Django Strikes Again

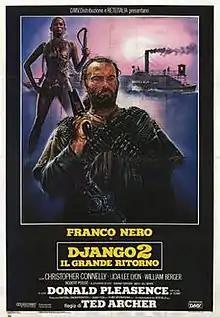
Italian film poster by Enzo Sciotti

Django Strikes Again (lit. "Django 2 - The Great Return") is a 1987 Italian spaghetti Western film directed by Nello Rossati, under the pseudonym "Ted Archer". It stars Franco Nero as the title character in a story set 20 years after the first film, and it is the only official sequel in the "Django" series.